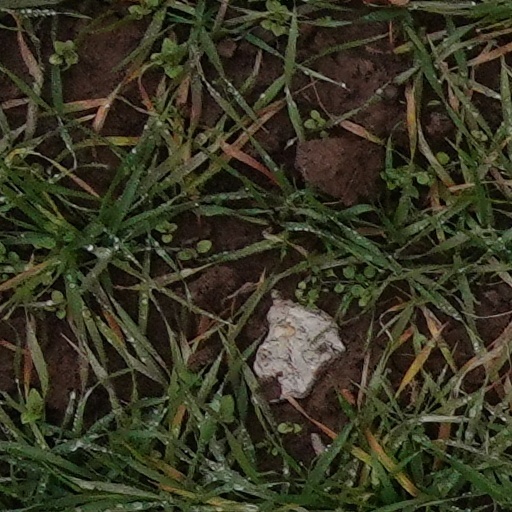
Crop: wheat